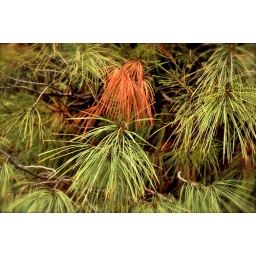
orange in green